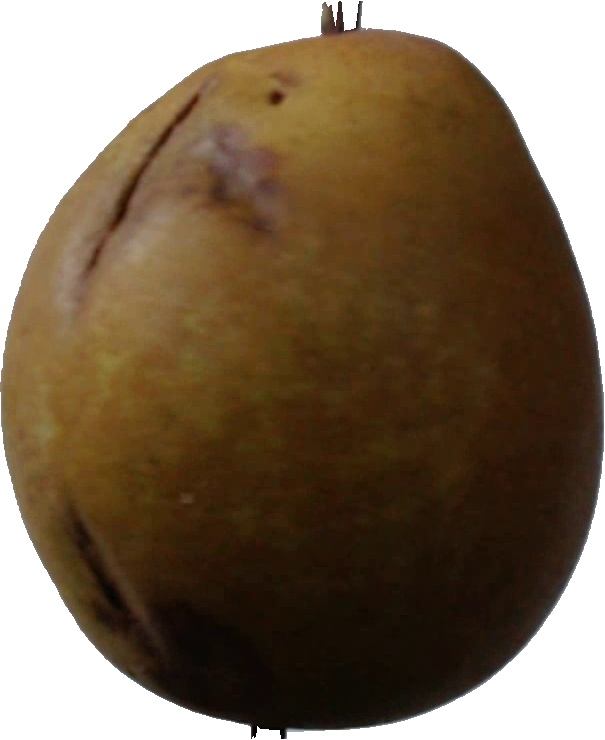
Label: pear_3